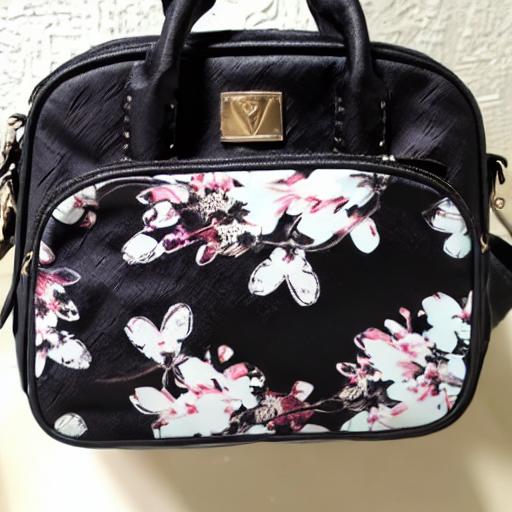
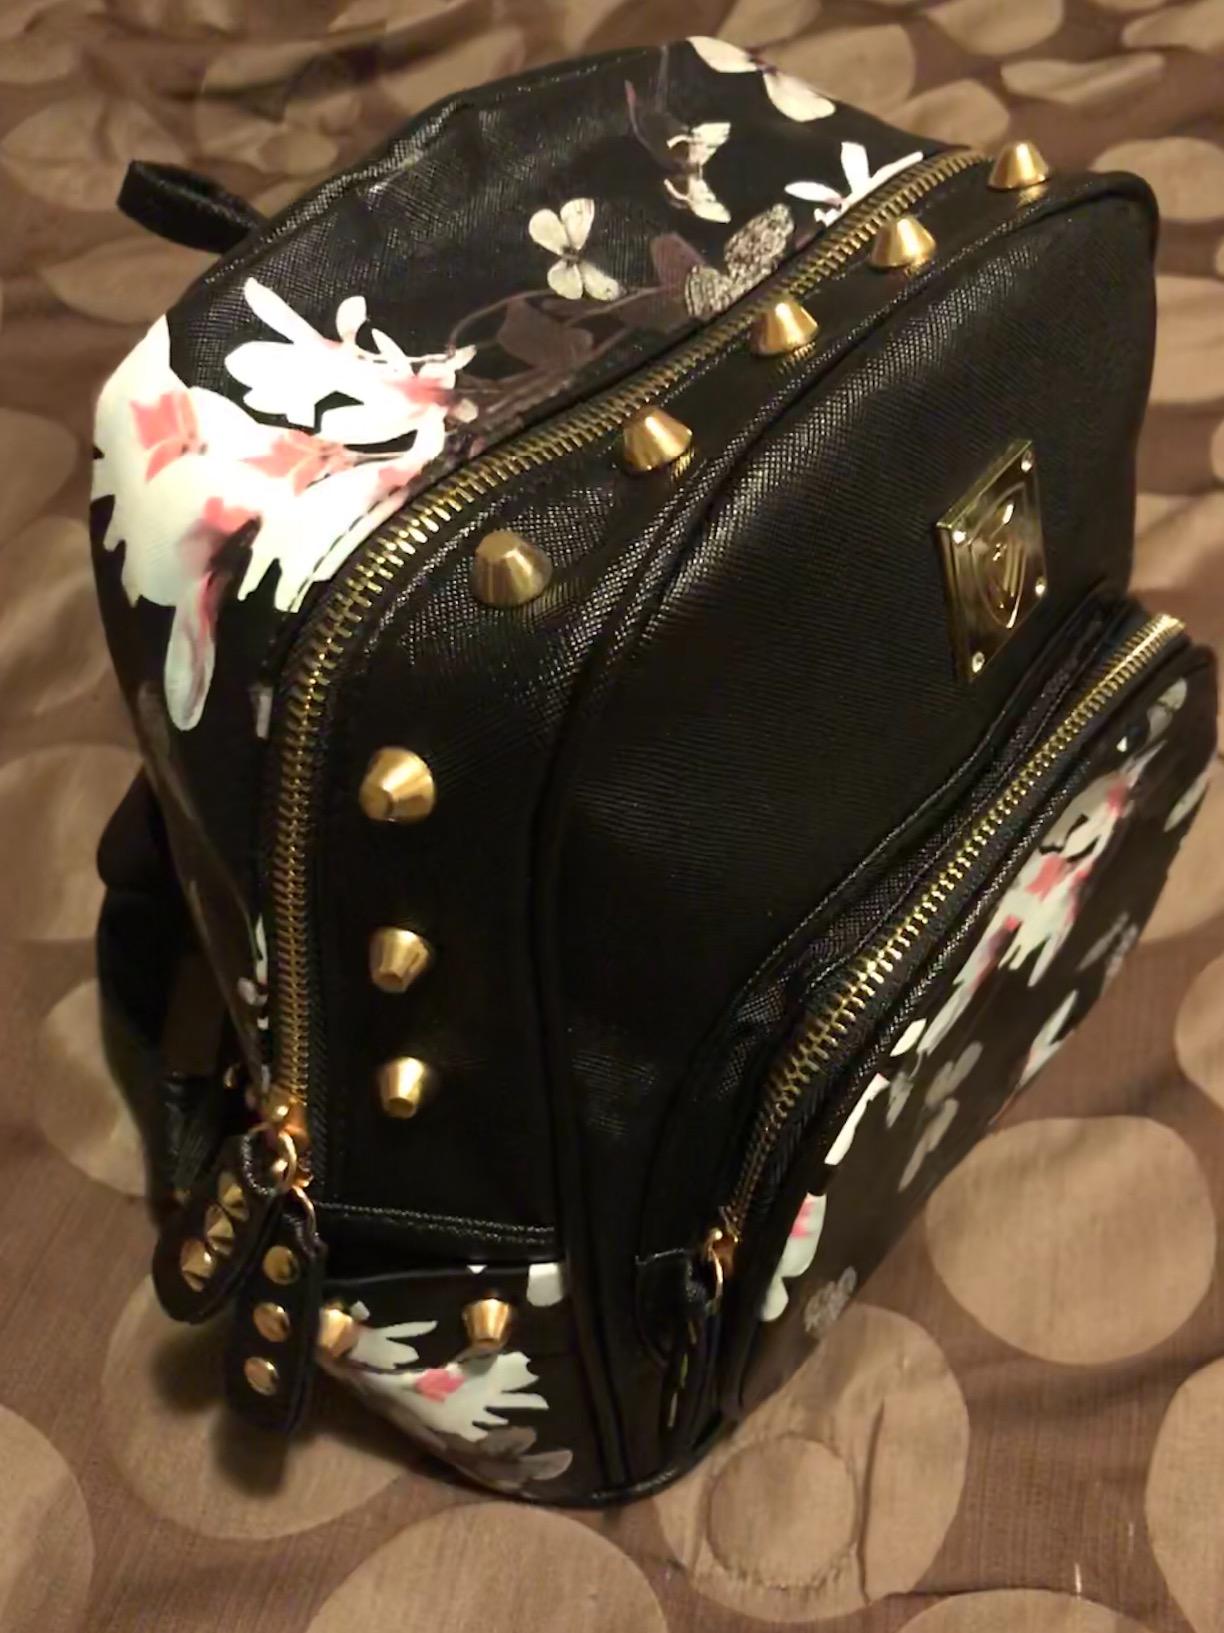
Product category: accessories_handbag
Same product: no